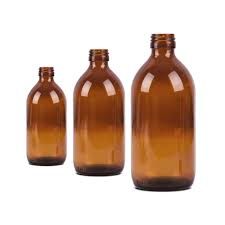
Waste category: glass